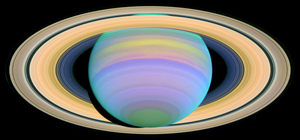
Les anneaux de saturne présentés par ultraviolet Tiếng Việt: Các vòng đai của Sao Thổ trong ánh sáng cực tím.